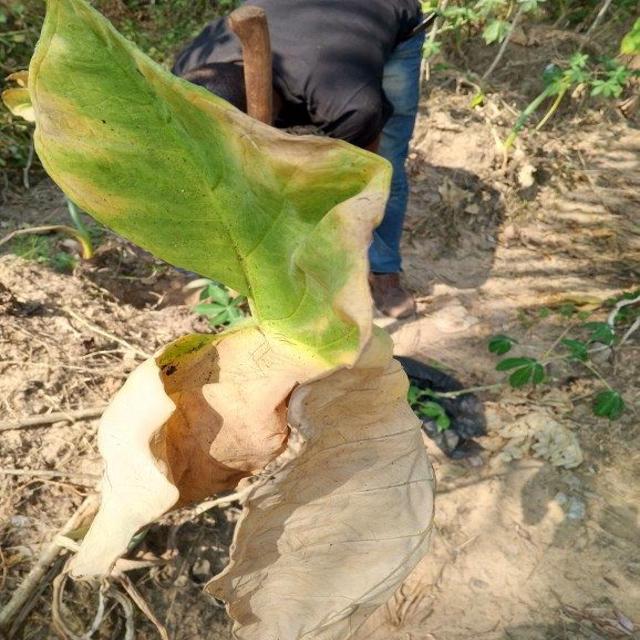
Label: Mid_Blight